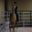
Label: horse